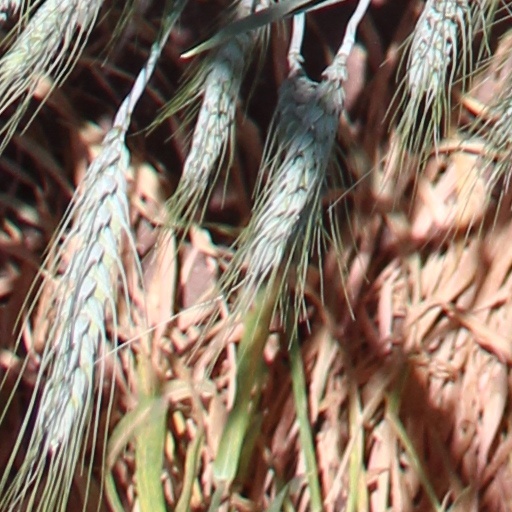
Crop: wheat